MV Balmoral (2008)

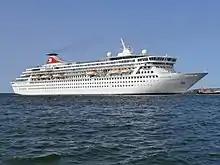
"Balmoral" in Tallinn, Estonia on 9 July 2013.

On 25 May 2006, NCL Corporation announced that its parent company, Star Cruises, had agreed to sell Norwegian Crown to Fred. Olsen Cruise Lines effective August 2006. Star Cruises concurrently chartered the vessel back from Fred. Olsen and NCL continued her deployment through to November 2007. "Although a beautiful and well-maintained vessel, Norwegian Crown's smaller size is less suitable for Star Cruises' ambitions in Asia," said Colin Veitch, president and CEO of NCL Corporation. "Fred. Olsen Cruise Lines specializes in operating smaller and mid-sized upscale vessels and this ship should fit perfectly in their fleet." Her last NCL cruise was on 28 October 2007.